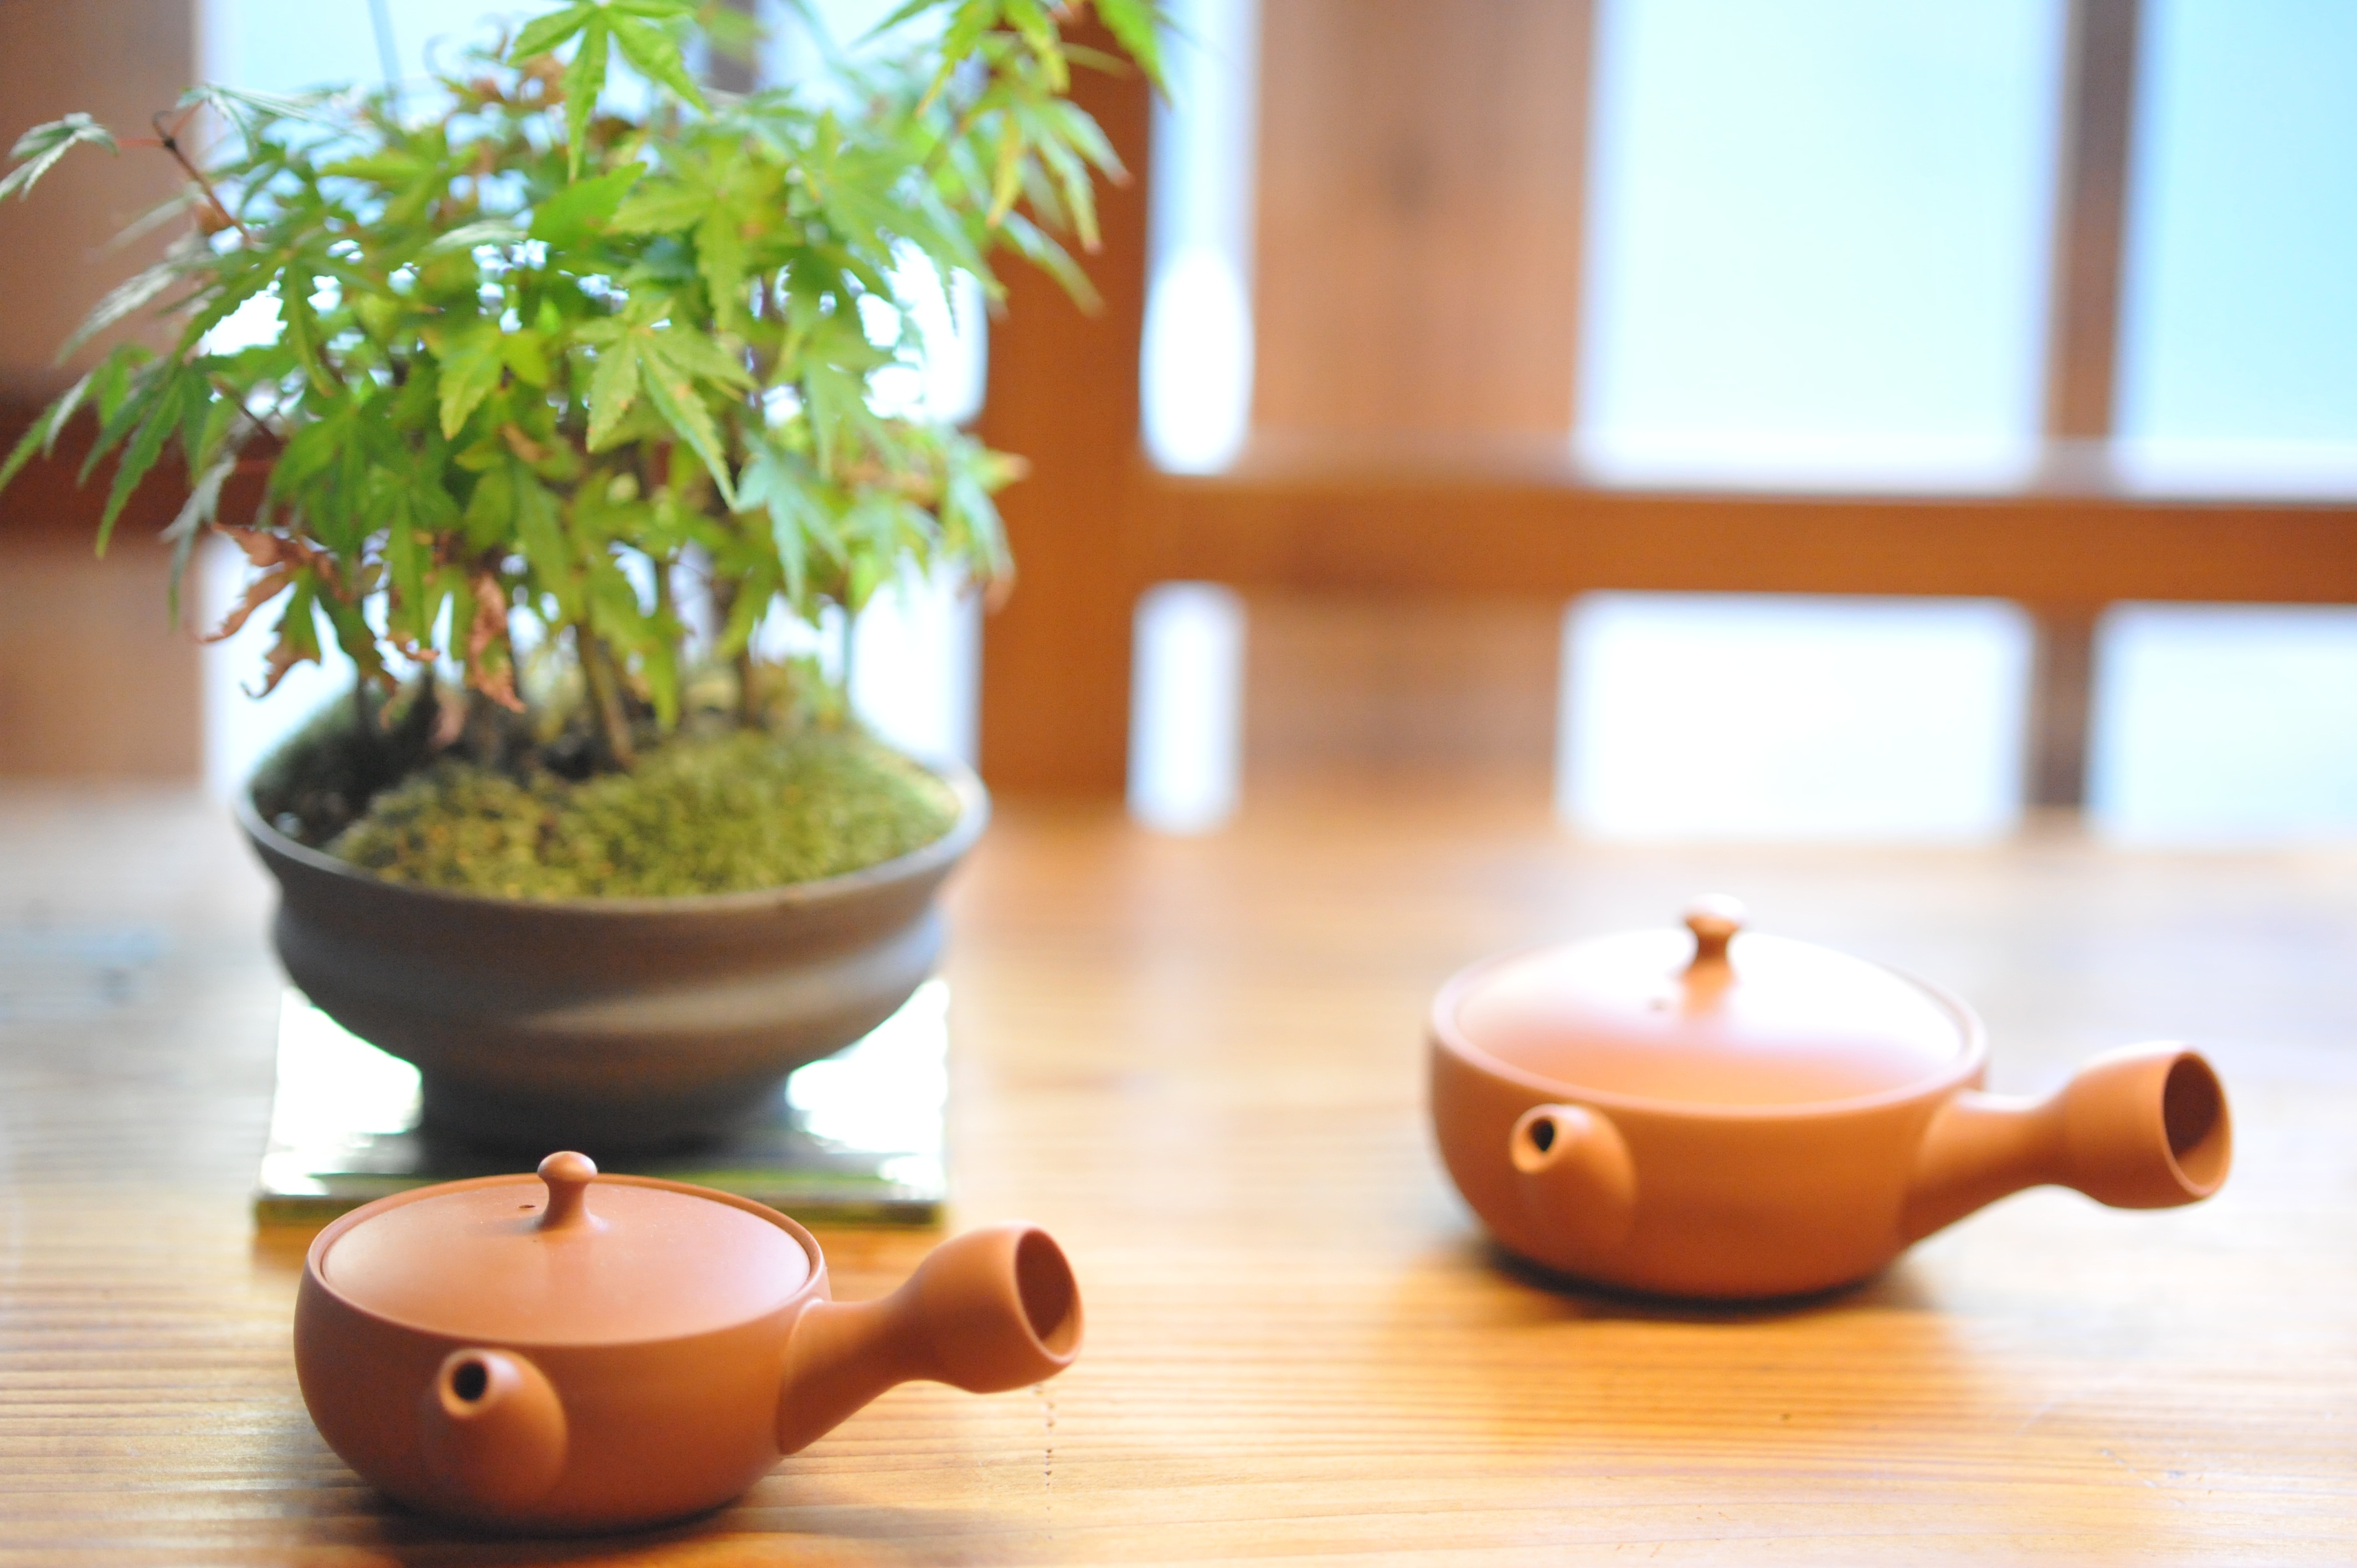
plant, tea, teapot, food, produce, pottery, lighting, flowerpot